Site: brandenburg
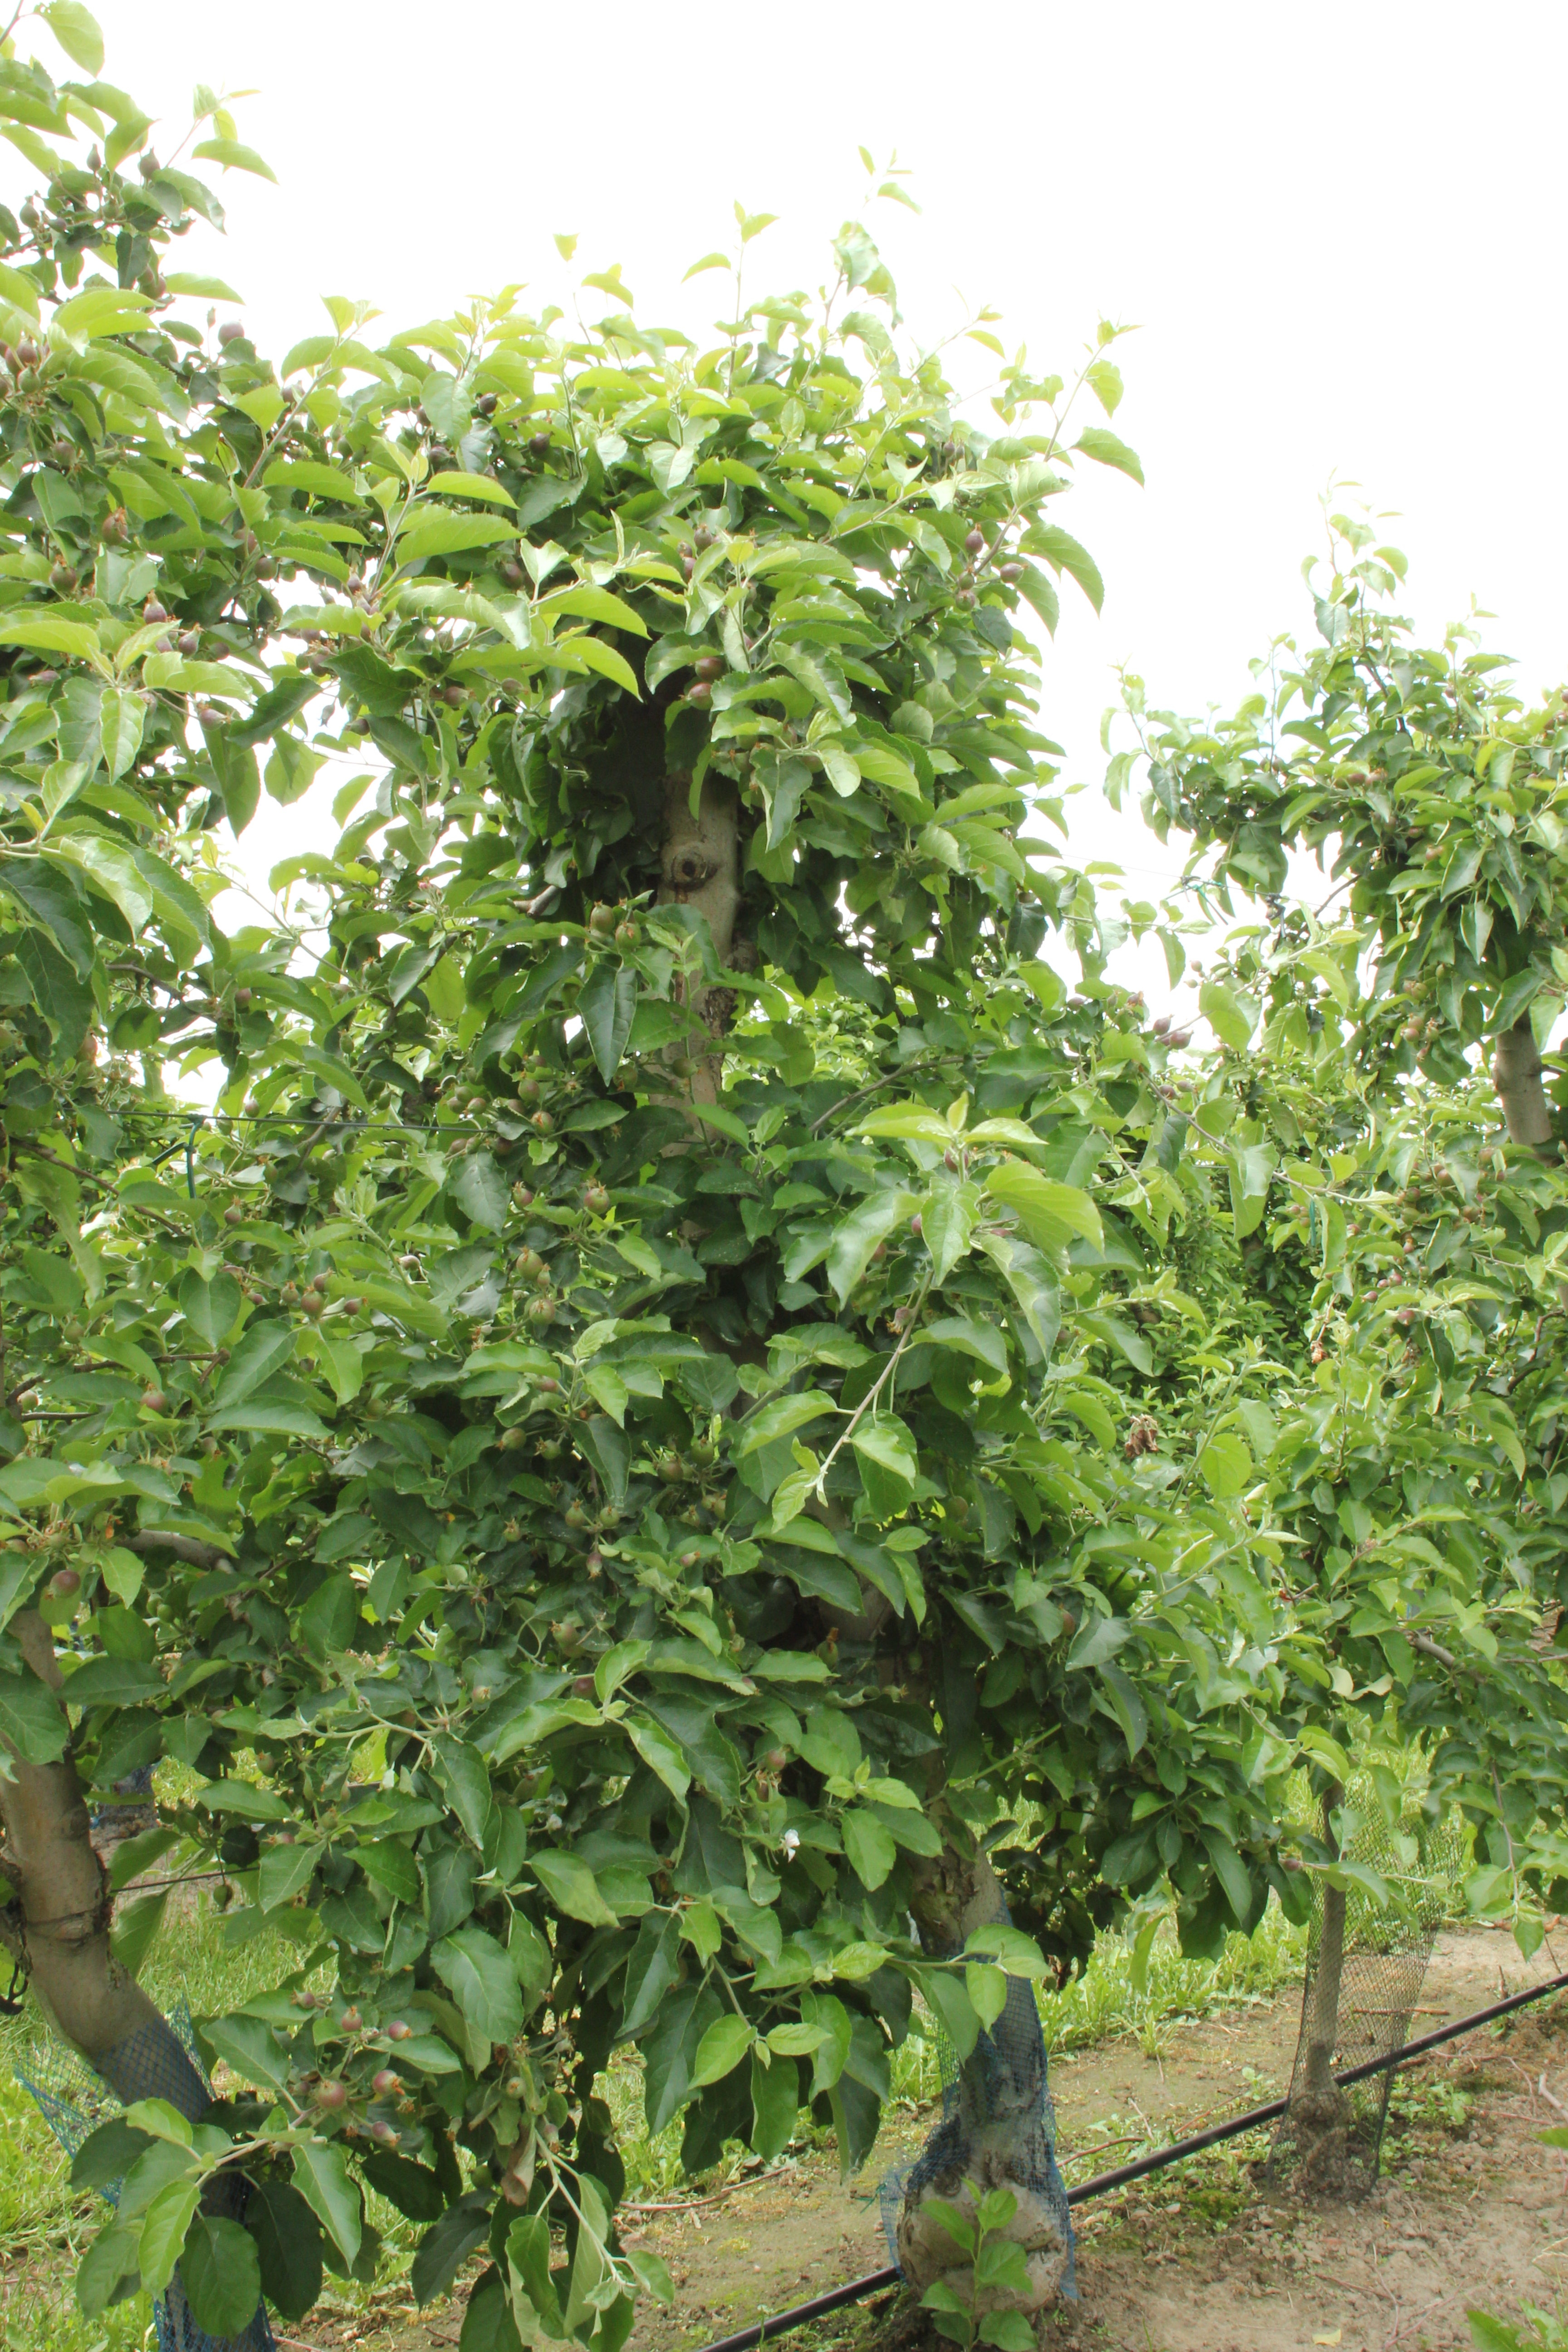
Growth stage (BBCH 72): Development of fruit